2002 Irish Masters

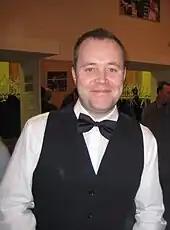
John Higgins "(pictured in 2008)", who won his second Irish Masters title

The other semi-final was contested by Higgins and Stevens. Stevens took a 3–0 lead before he had a on the and allowed Higgins to win five frames in succession including a total clearance of 140 in frame eight, the tournament's highest break. Stevens equalled the score at 5–5 to force a final frame; Higgins won it with a break of 42 for a 6–5 victory. Higgins said he was fortunate to have qualified for the final because he noted that Stevens would have led 4–0 had he not made an error early in the match: "It was very unlucky but it was up to me to take advantage and I managed to do that, despite letting it slip at 5–3."